Tianjin West railway station

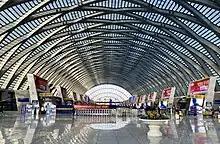
Inside View of Tianjin West Railway Station in 2021

The reconstruction of the station building involved the creation of a new main station building with a larger waiting room, a new North-South underground connection square, baggage check-in points, and facilitated access. The new Tianjin West station can be reached by bus, metro (Tianjin Metro Line 1, 4, 6), taxi, or on foot. Tianjin West Railway Station will replace the main Tianjin railway station to become the largest transportation hub of the city of Tianjin. The station was designed by the internationally renowned architectural firm Gerkan, Marg and Partners and was officially opened in summer 2011. The operation is part of a massive urban renovation project of the north area of Tianjin that will bring the station in the centre of a new residential and commercial development.